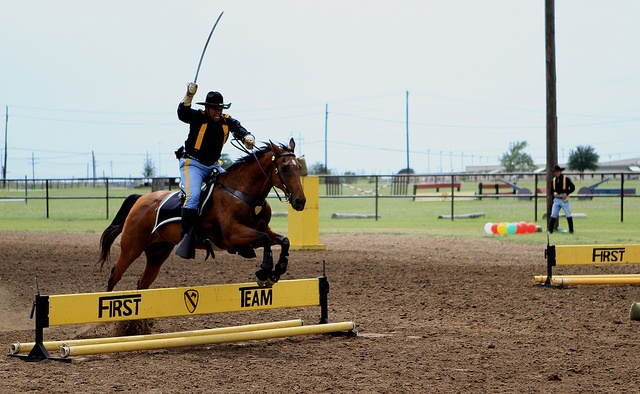
A person jumping a hurdle with a horse.
A man urges a horse over a jump
A man is riding a horse that's jumping over a hurdle.
A man riding a horse while waving a sword.
A rider dressed as a Union Soldier jumping a horse.